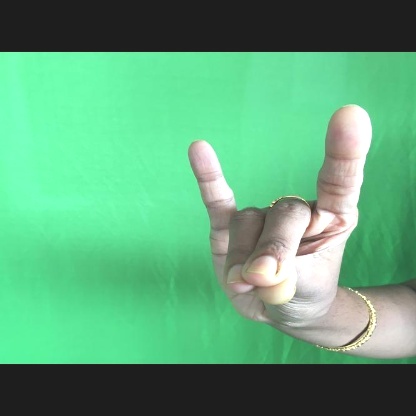
Mudra: Simhamukham